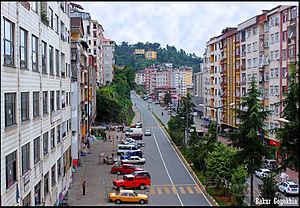
Pazar est une ville et un district de la province de Rize dans la région de la mer Noire en Turquie.